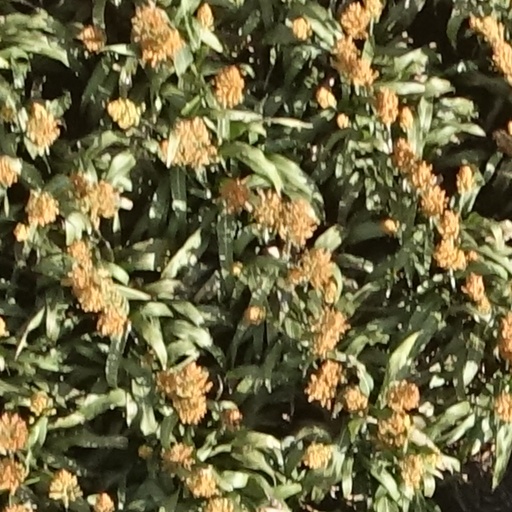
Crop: sorghum